2017 Indianapolis 500

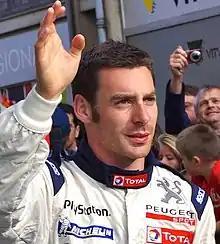
Simon Pagenaud was among the drivers who participated in testing.

A private manufacturers test for Honda teams was scheduled for Friday March 24. The test was moved up one day due to inclement weather predicted for Saturday. Three Honda teams, Chip Ganassi Racing, Rahal Letterman Lanigan Racing, and Schmidt Peterson Motorsports, tested along with one Chevy team (Team Penske). A total of eleven drivers took to the track on a warm, but windy day. No incidents were reported. Speeds were not reported. Attention during the test focused on Ganassi taking their first laps at the Speedway with Honda power since 2013, after a highly publicized switch from Chevrolet to Honda during the offseason.